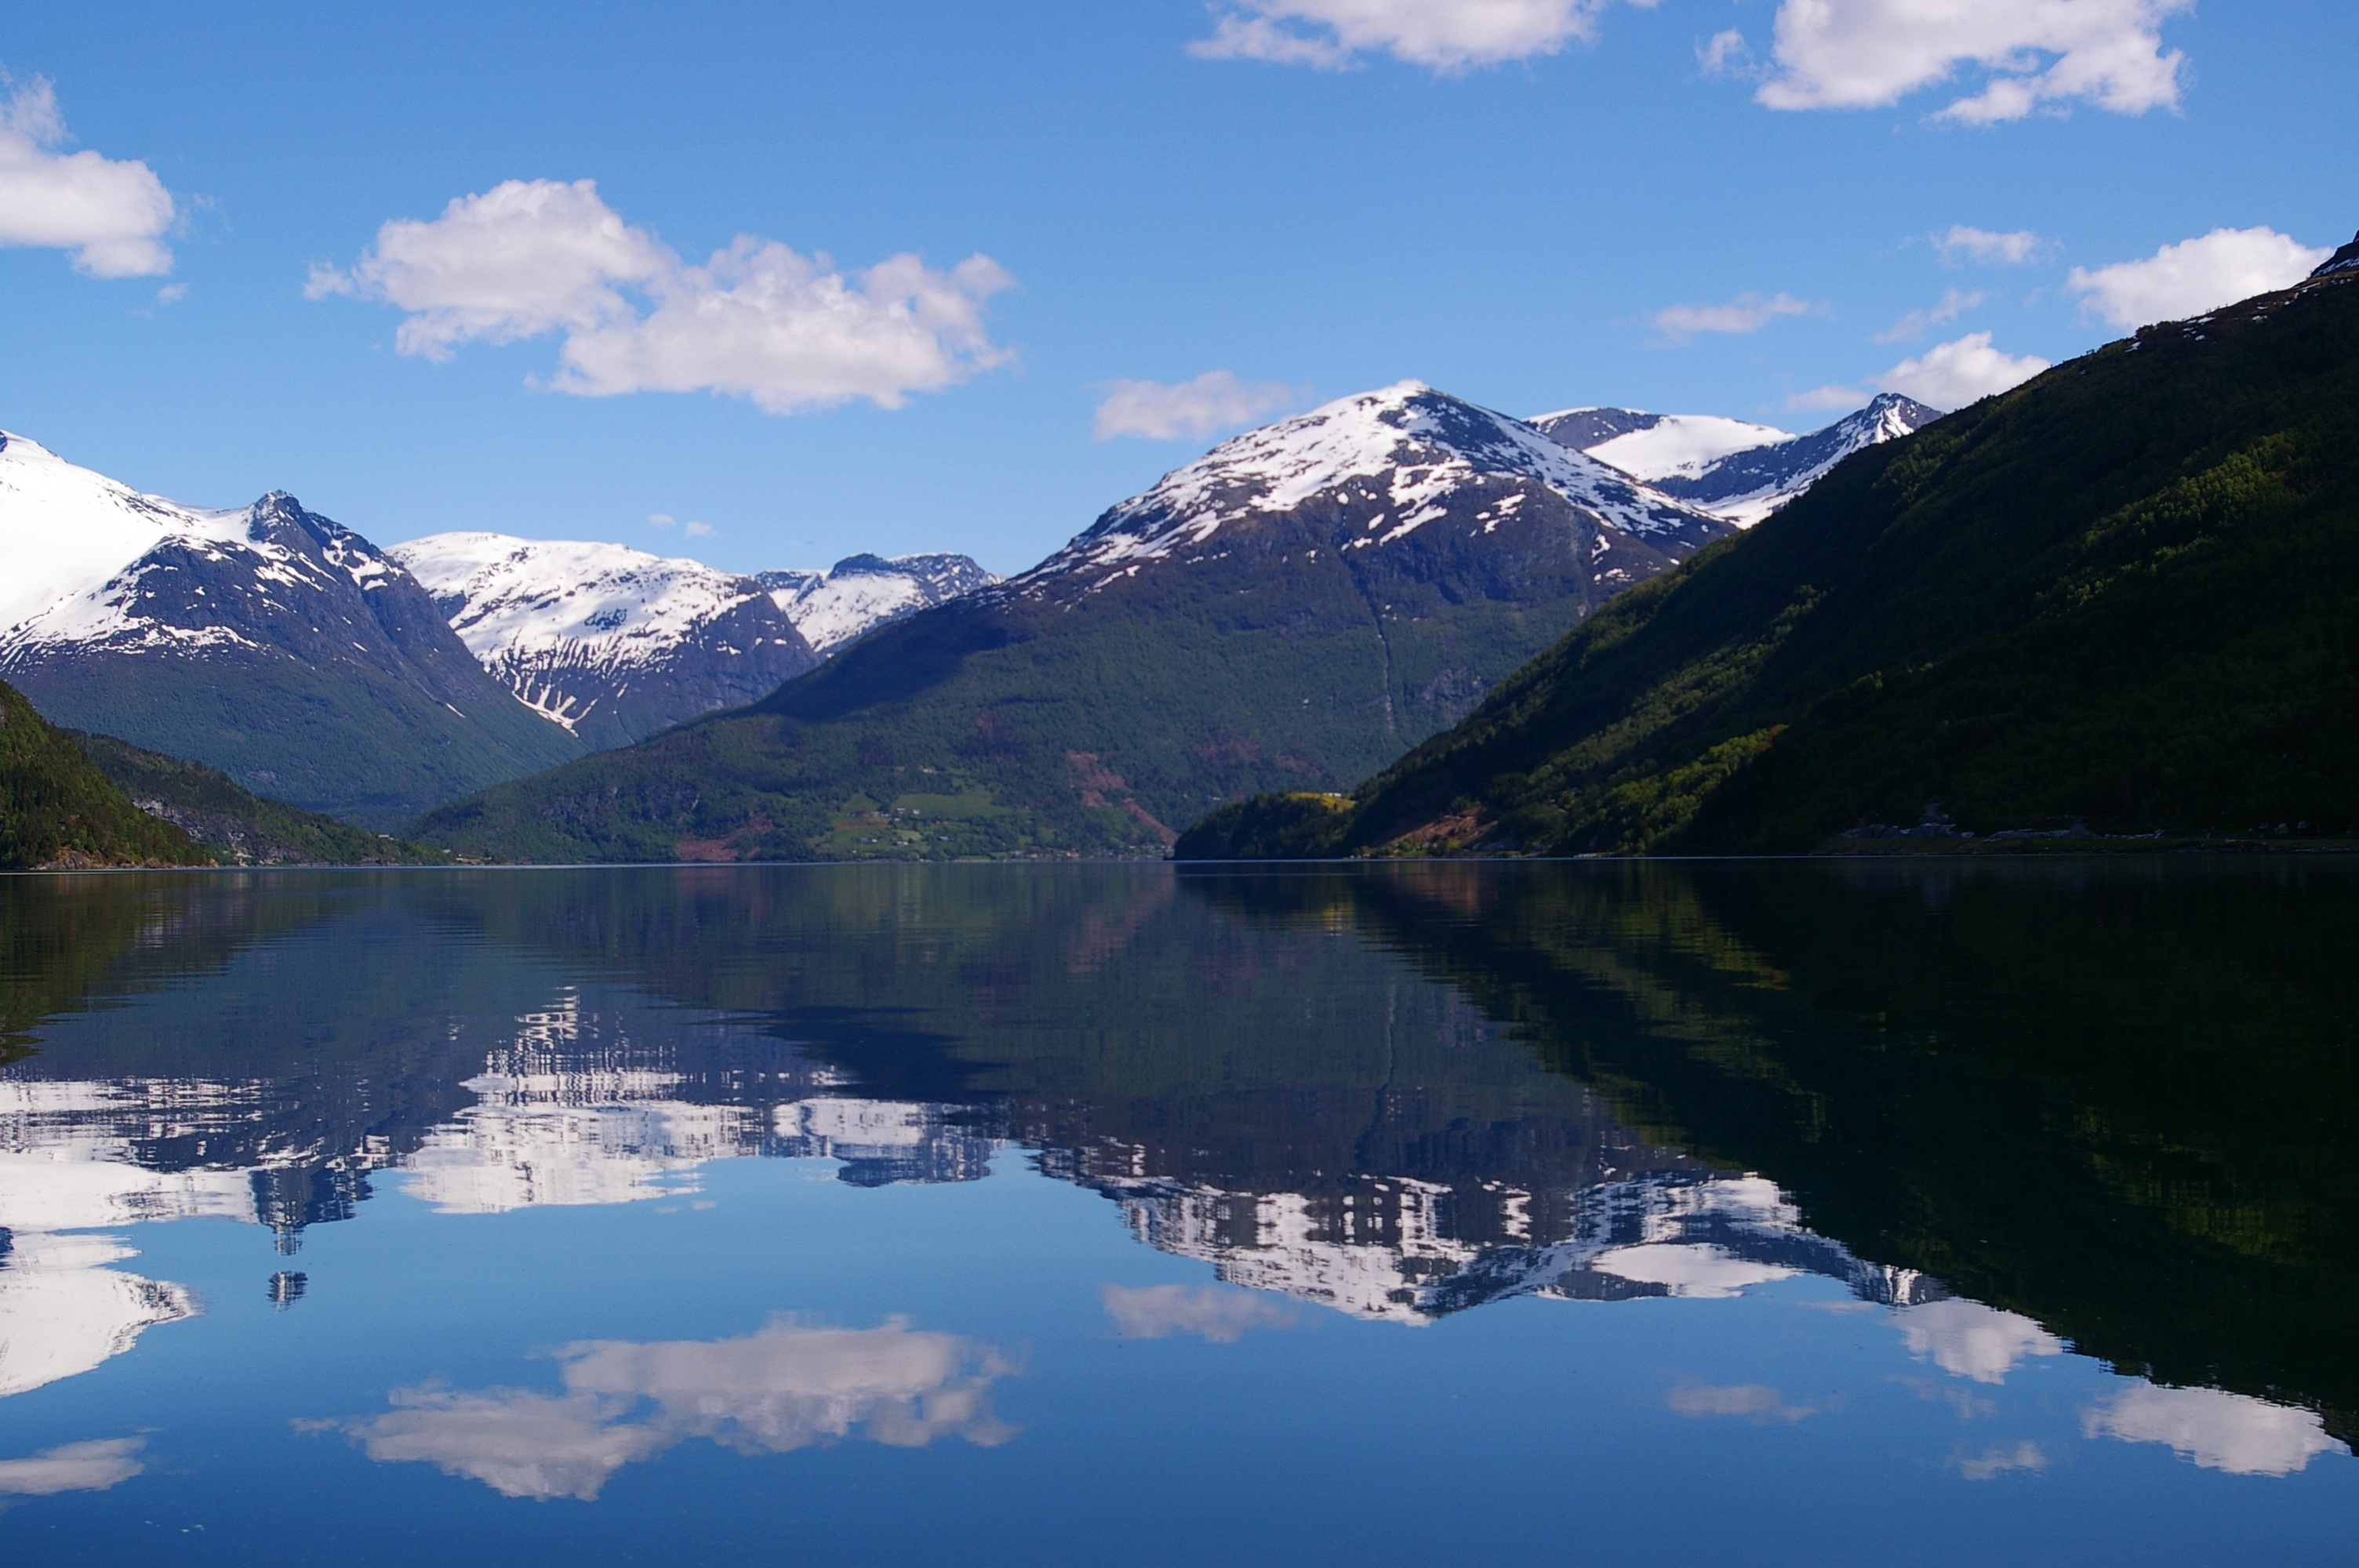
landscape, water, nature, mountain, snow, cold, sky, hill, lake, mountain range, spring, reflection, holiday, snowy, blue, fjord, rest, reservoir, fish, highland, summit, body of water, blue sky, sunny, north, mountains, alps, fell, loch, norway, mirroring, recovery, snow cover, landform, tarn, clear air, white clouds, fjordlandschaft, geographical feature, mountainous landforms, glacial landform